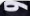
Number: 6